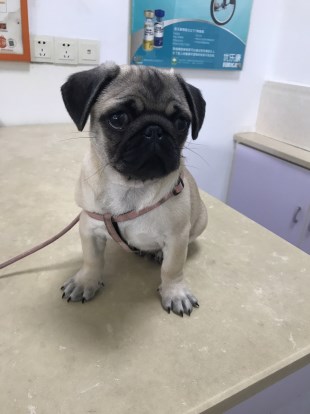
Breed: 798-n000130-pug